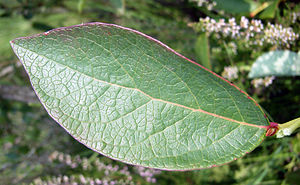
Blåbærsorter / Botanisk beskrivelse
Bladets overside
Der findes et stort antal blåbærsorter, sorter, som er udviklet ud fra flere arter og underarter i slægten Bølle. Efter den første halvdel af det 20. århundrede har man fremavlet flere end 100 sorter. Blåbær tilhører Lyng-familien. De dyrkede blåbærsorter stammer ikke, som man ellers ofte tror, fra den hjemlige art af blåbær, hvis frugter farver mund og læber blå, når man spiser dem, men fra nordamerikanske arter. De farvende anthocyaner findes i frugtskallen på de næsten runde, blå bær, hvis frugtkød er hvidt. Dyrkede blåbær har betydning som markedsfrugt over hele verden, men før de blev kendt som frugtbuske, var blåbærsorterne indført som prydplanter i europæisk havedyrkning på grund af deres dekorative høstfarver.